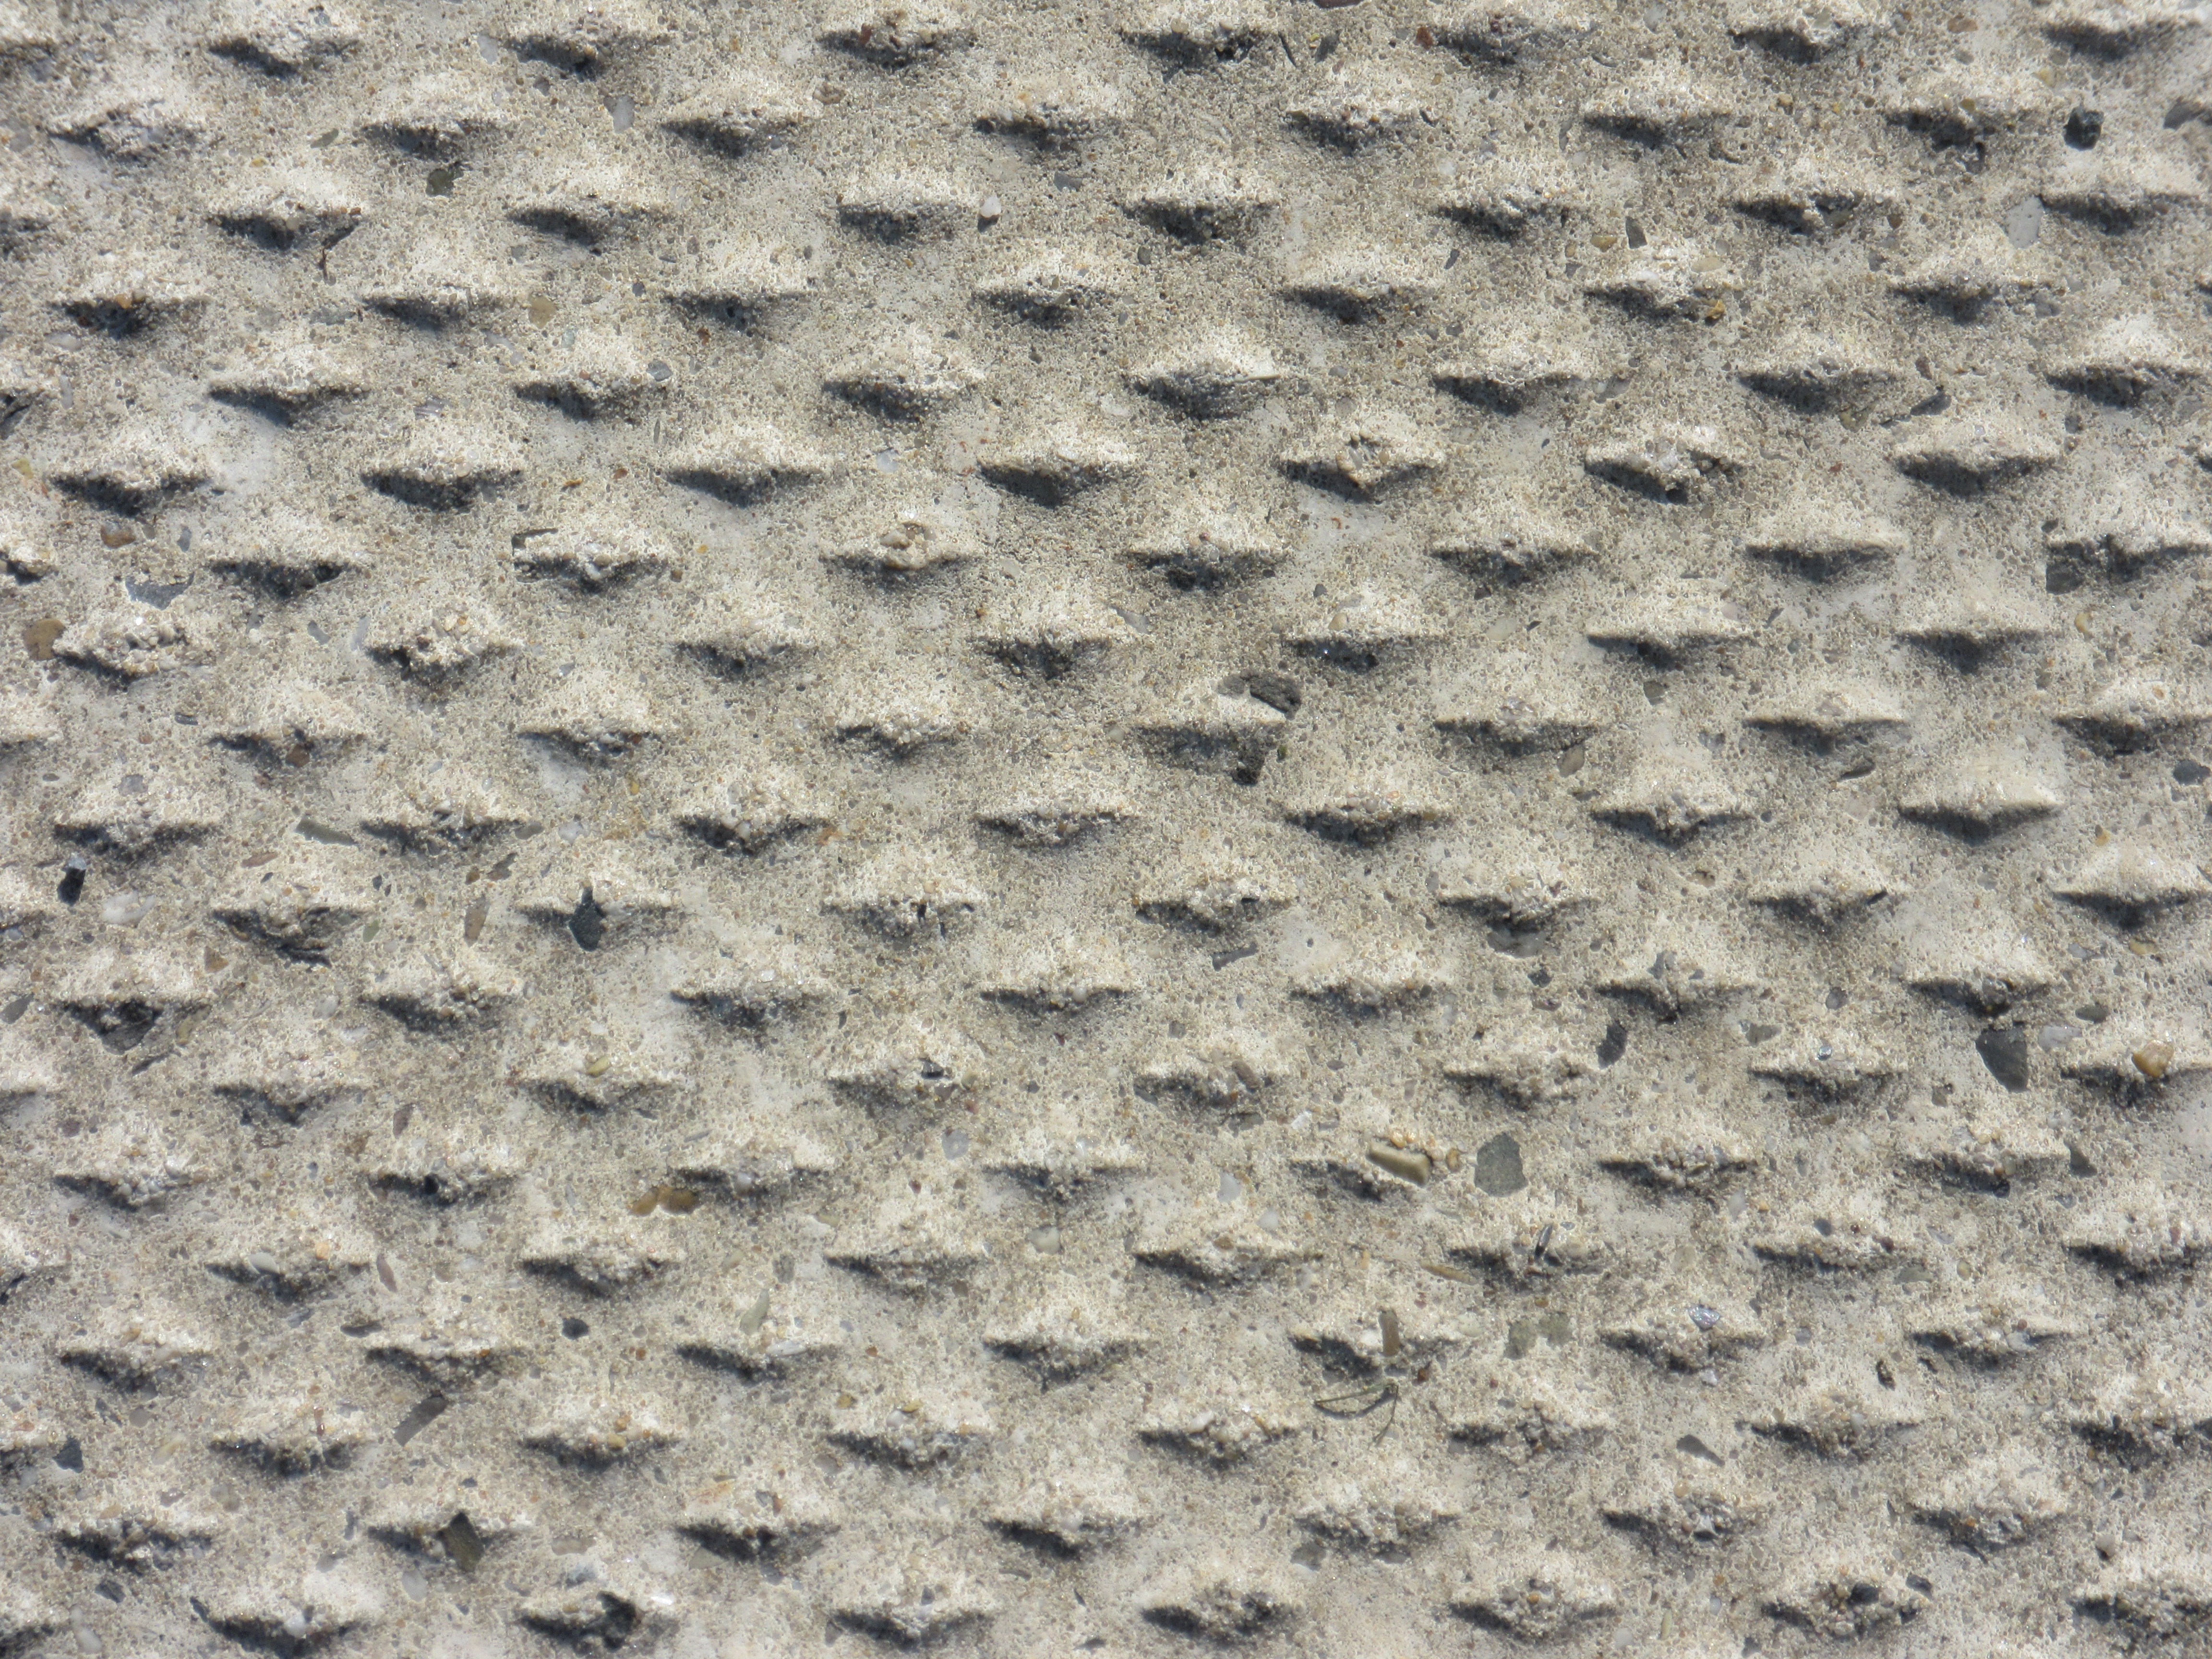
black and white, structure, texture, pattern, material, concrete, background, design, regularly